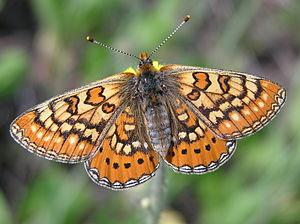
Les Melitaeini sont une tribu de lépidoptères de la famille des Nymphalidae et de la sous-famille des Nymphalinae.
Thorée-les-Pins est une commune française, située dans le département de la Sarthe en région Pays de la Loire, peuplée de 724 habitants.